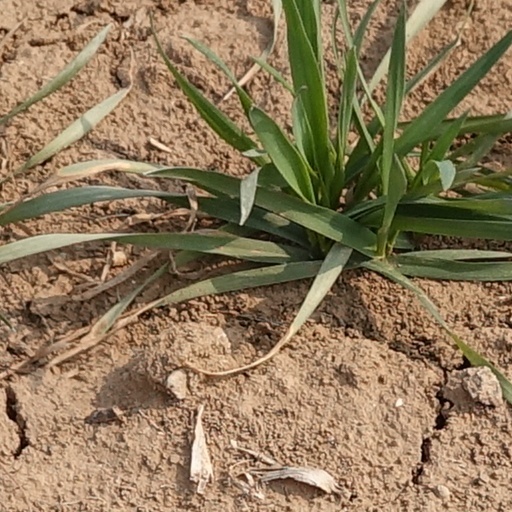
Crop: wheat